List of public art in the London Borough of Tower Hamlets

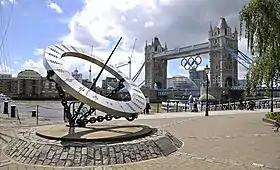
"Timepiece" (1973) by Wendy Taylor, with Tower Bridge in the background

This is a list of public art in the London Borough of Tower Hamlets.